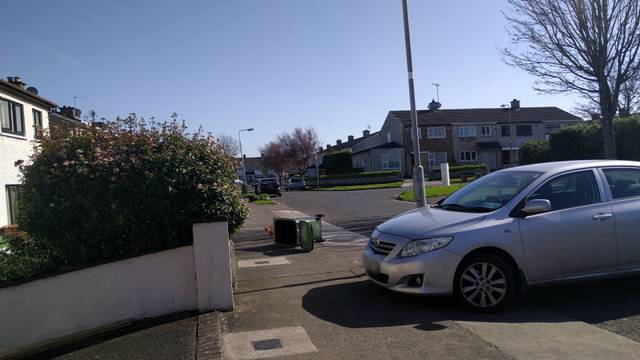
Region: Ireland
Coordinates: 53.458, -6.219